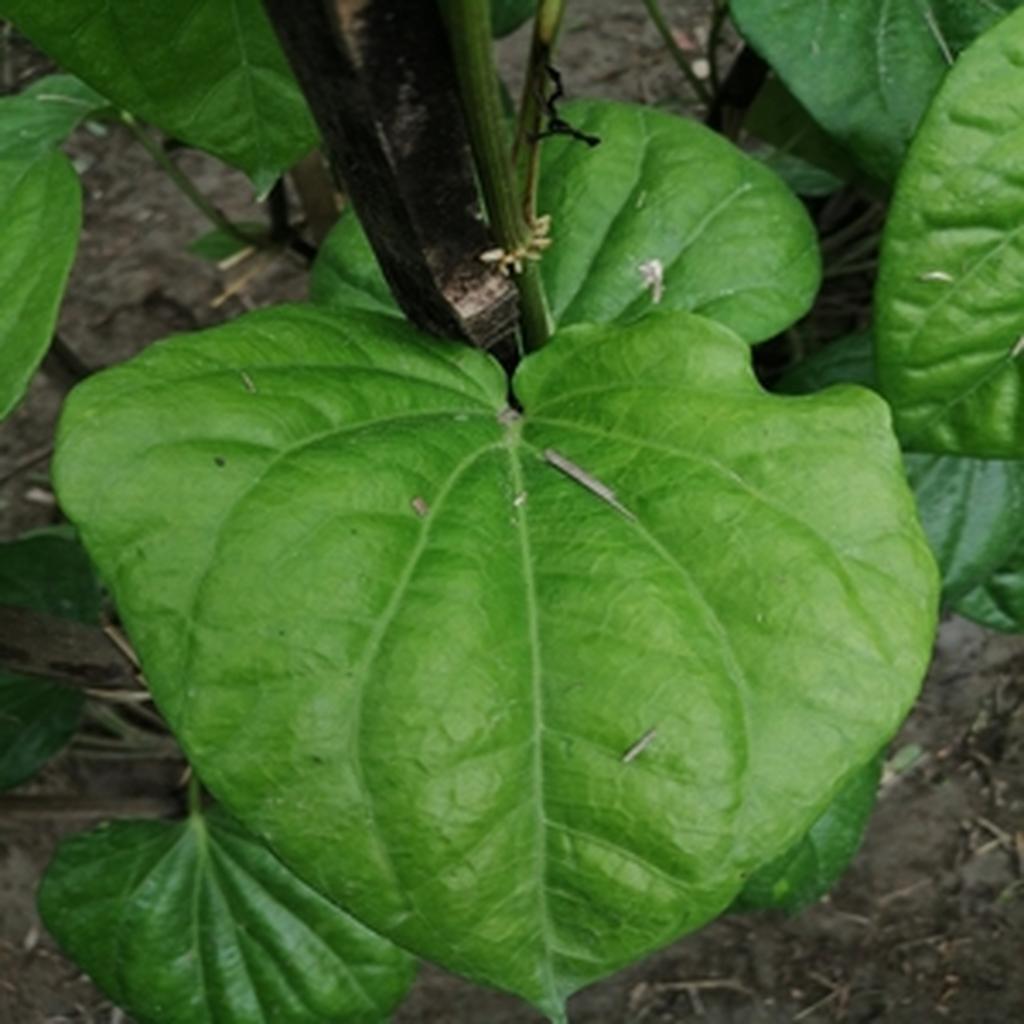
Label: Healthy_Leaf